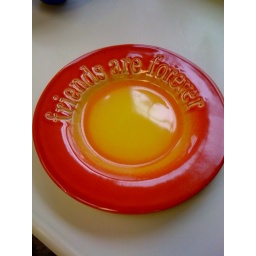
"friends are forever" plate in yellow and orange